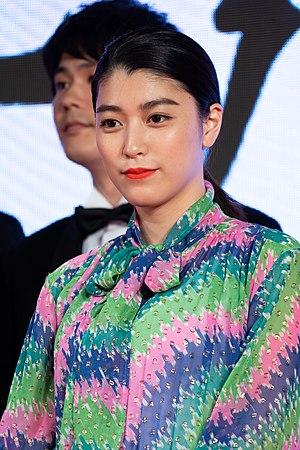
Riko Narumi est une actrice japonaise.